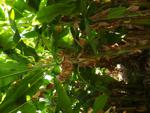
Label: xamthomonas